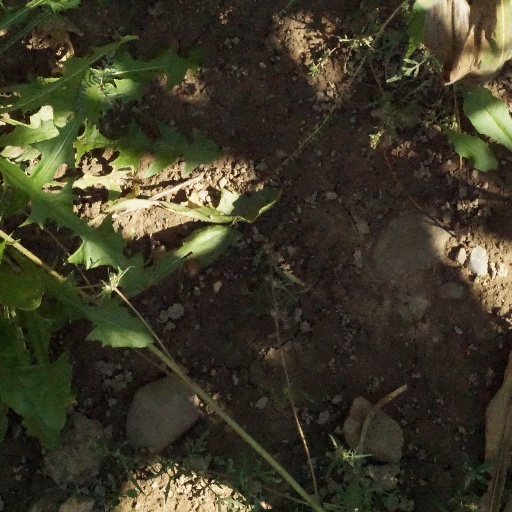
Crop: maize; corn